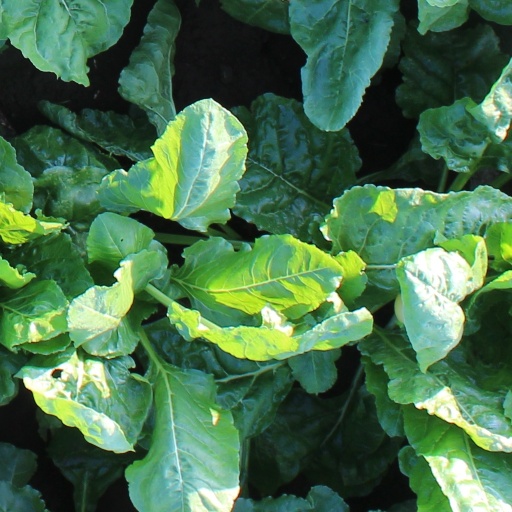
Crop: sugar beet